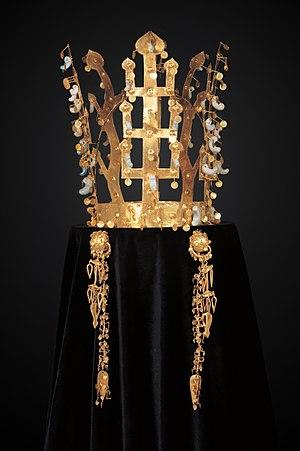
Couronne royale de Silla, seconde moitié du 5e siècle. Or et jade, tumulus de Seobongchong fouillé en 1926. Musée national de Corée, Séoul. Cette couronne mesure 18,4 cm. de diamètre et 24,7 cm de haut (ou 30,7 avec les ornements). Six tiges montent du bandeau
L'art coréen recouvre l'ensemble des arts pratiqués sur le territoire de la Corée depuis la Préhistoire, et à l'époque contemporaine cela concerne aussi l'importante diaspora coréenne, résidant plus ou moins temporairement hors de Corée.